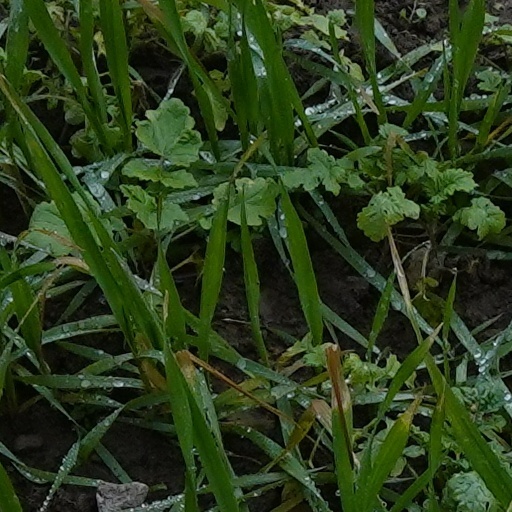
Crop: wheat